Shazam! Fury of the Gods

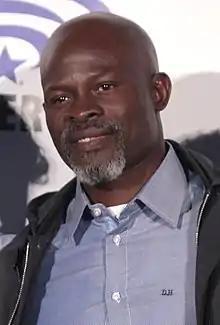
Djimon Hounsou returned for the role as Shazam in the sequel

Principal photography began on May 26, 2021, in Atlanta, Georgia, with Gyula Pados serving as cinematographer. Production on the film was delayed from an initial mid-2020 start due to the COVID-19 pandemic. Production was begun with the help of PandemicProof Productions overseeing covid compliance, including a scientifically-rigorous air monitoring protocol designed by Sabrina McCormick at George Washington University and Jacob Bueno de Mesquita at Lawrence Berkeley National Labs. In June, Sandberg revealed that Fulton was also portraying the adult superhero form of Mary in the film, replacing Borth, with Fulton's hair and makeup adjusted for the superhero version. A month later, set photos revealed that Djimon Hounsou would be reprising his role as the wizard. Filming concluded on August 31, 2021.